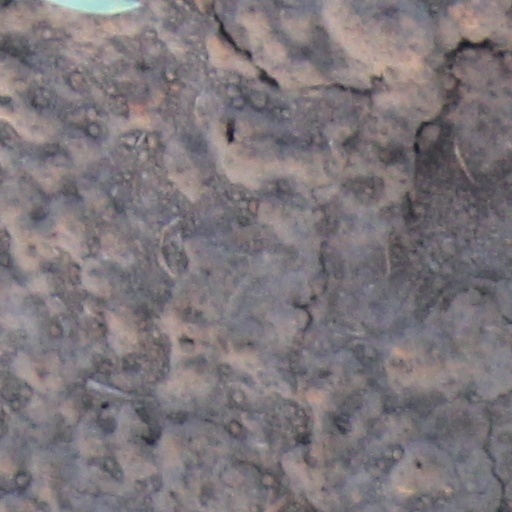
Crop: wheat